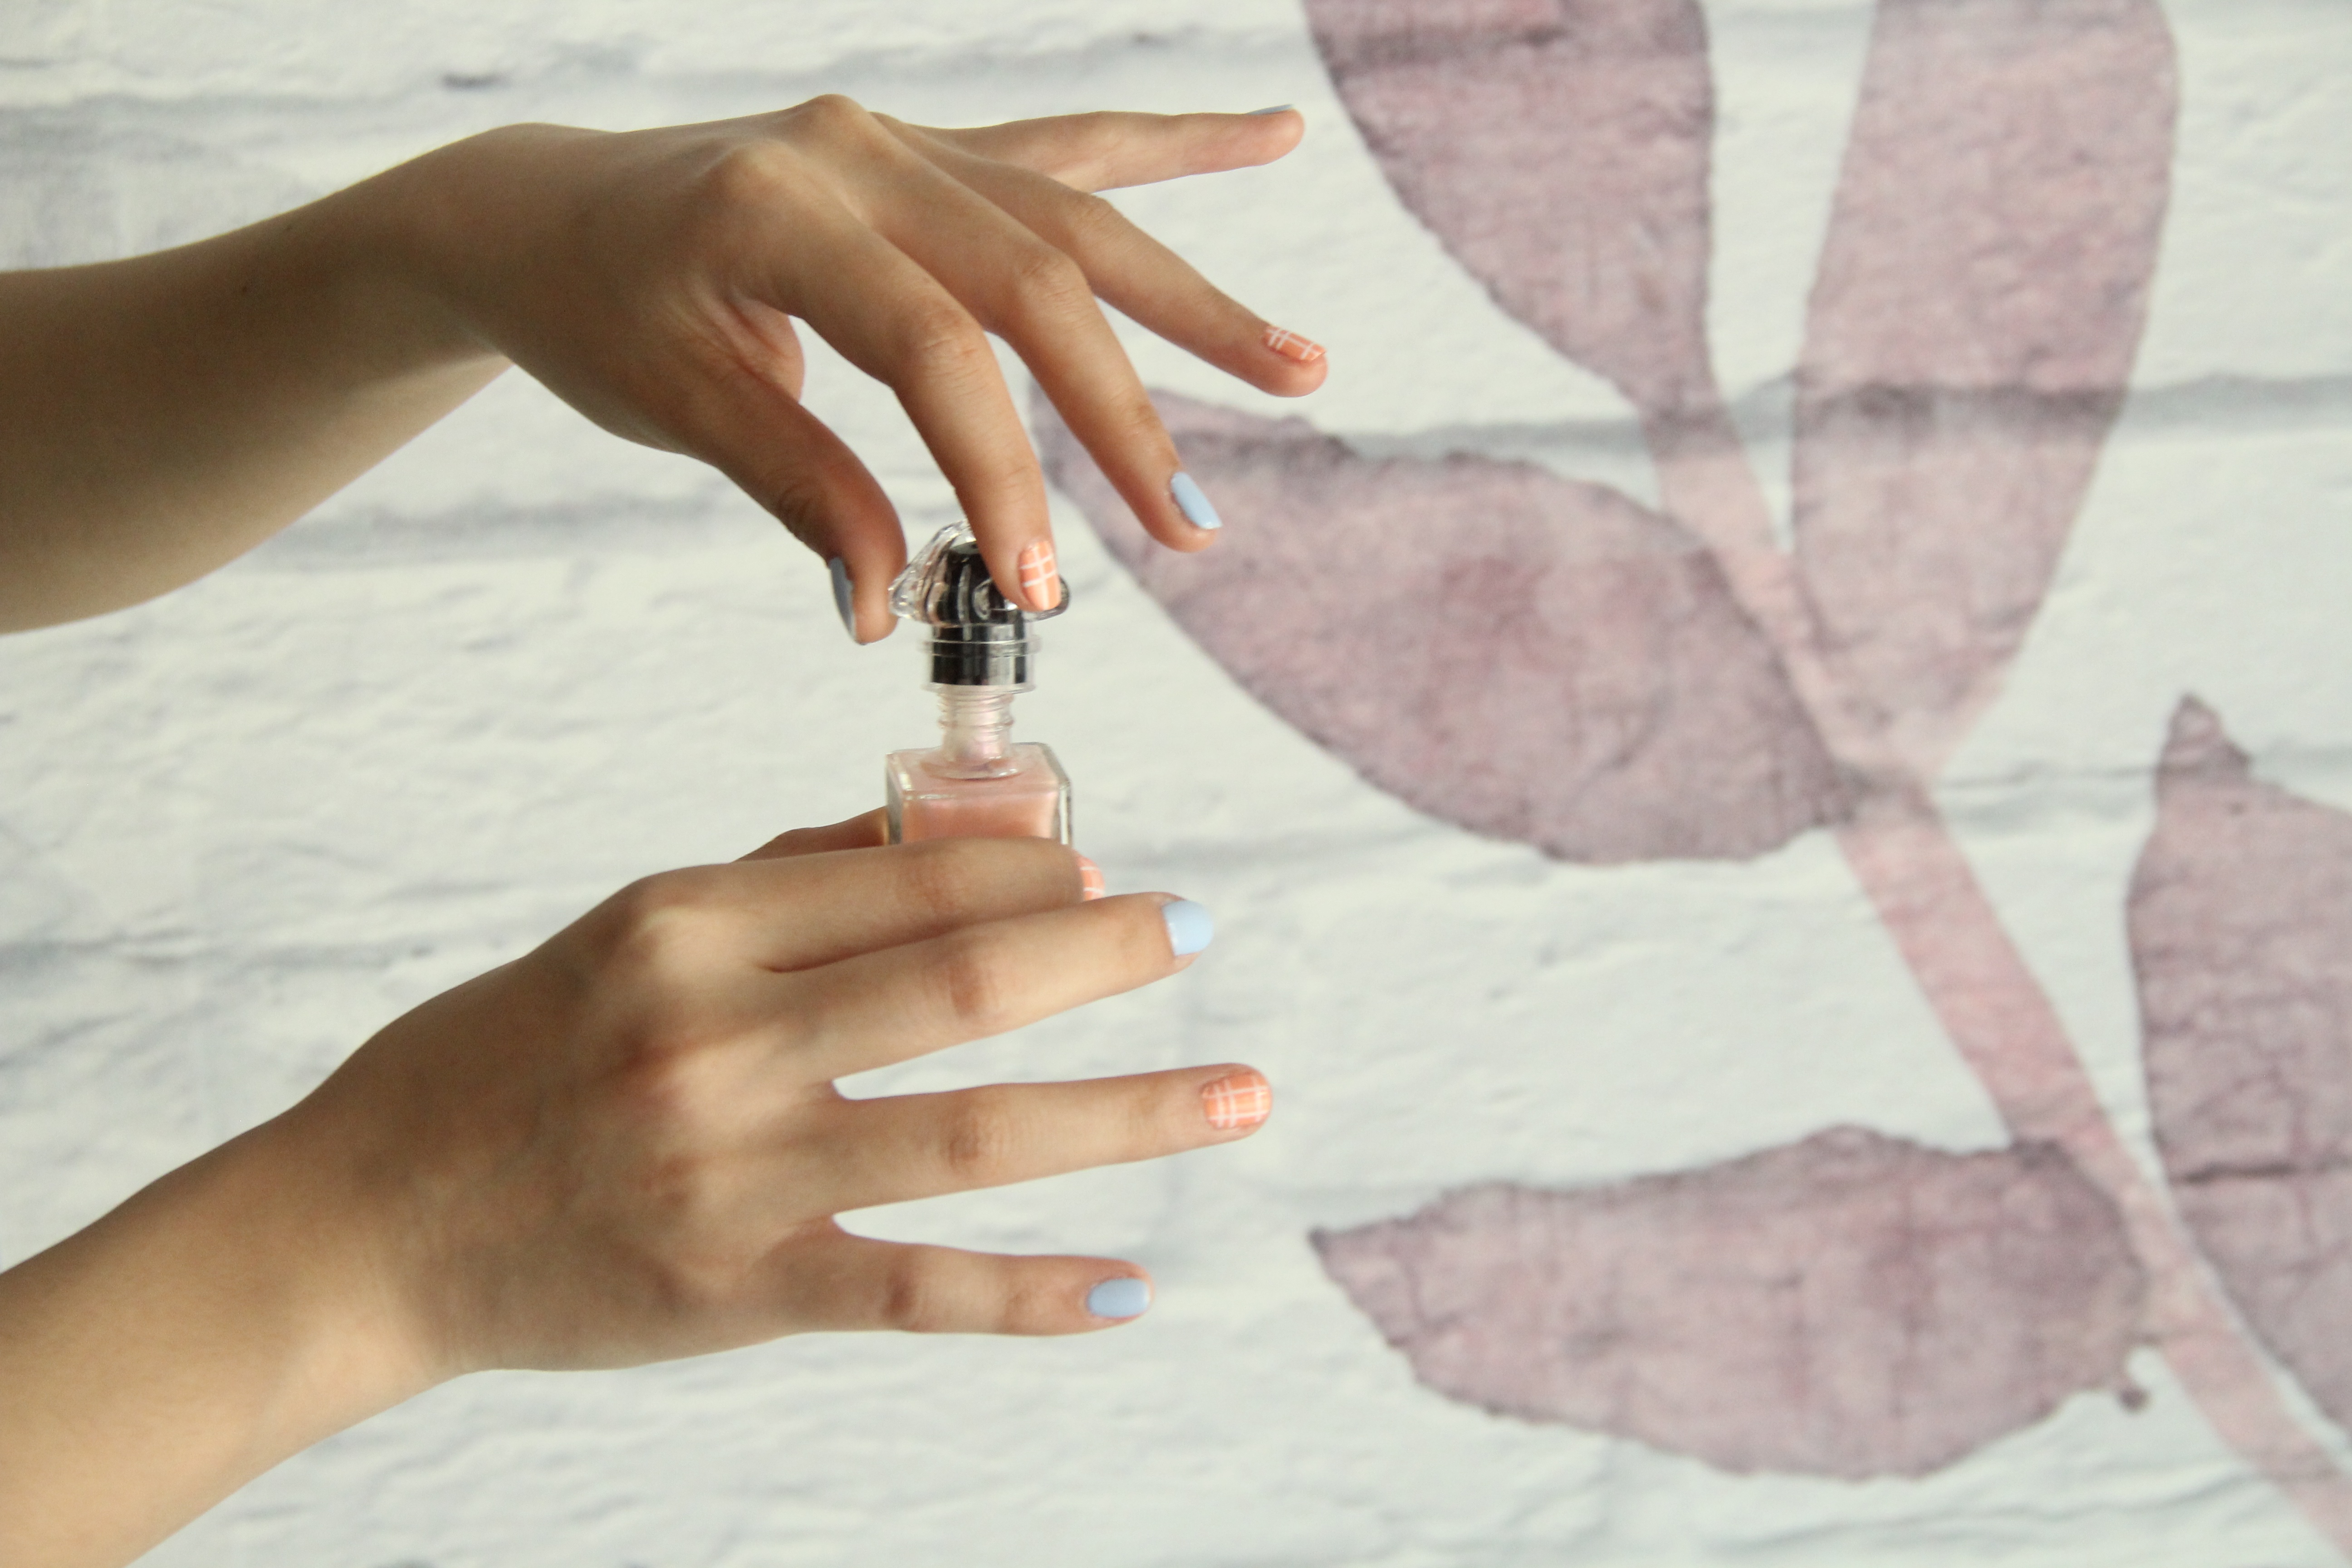
hand, leg, finger, nail, human body, nail polish, drawing, hands, skin, beauty, organ